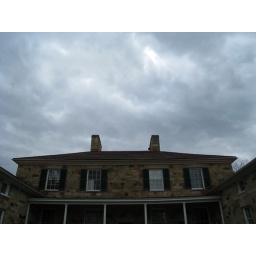
the front entry way of adena. the thomas worthington home in chillicothe, ohio. hurricane ike wind &amp;amp; clouds coming through.